Martin Kaymer

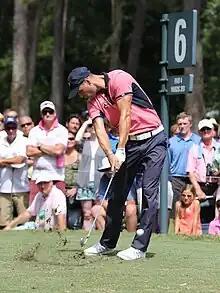
Kaymer at the 2014 Players Championship.

In May 2014, Kaymer earned a wire-to-wire win at The Players Championship in Ponte Vedra Beach, Florida, with 275 (−13) for a one-shot victory over runner-up Jim Furyk. He started the week with a course record-tying 63 in the first round at the Stadium Course of TPC at Sawgrass, joining Fred Couples (1992), Greg Norman (1994), and Roberto Castro (2013). He played the front nine (his second nine) in 29 (−7). This was the first time ever, back or front nine, that a player shot below 30 through nine holes at The Players. The final round was delayed due to bad weather while Kaymer was playing the 14th hole. He holed a difficult par putt (with a huge downhill left-to-right-break) on the 17th green to retain his one-stroke lead. His approach shot on 18 was short of the green but he holed the winning putt for par in near darkness and avoided a three-hole playoff. He became the fourth European to win this event (Sandy Lyle in 1987, Sergio García in 2008, and Henrik Stenson in 2009), and is the fourth to win a major, a World Golf Championship, and The Players, joining Tiger Woods, Adam Scott, and Phil Mickelson. Kaymer earned a winner's share of $1.8 million, the largest of his career, and re-entered the top-50 in the Official World Golf Ranking, rising 33 places from 61st to 28th.